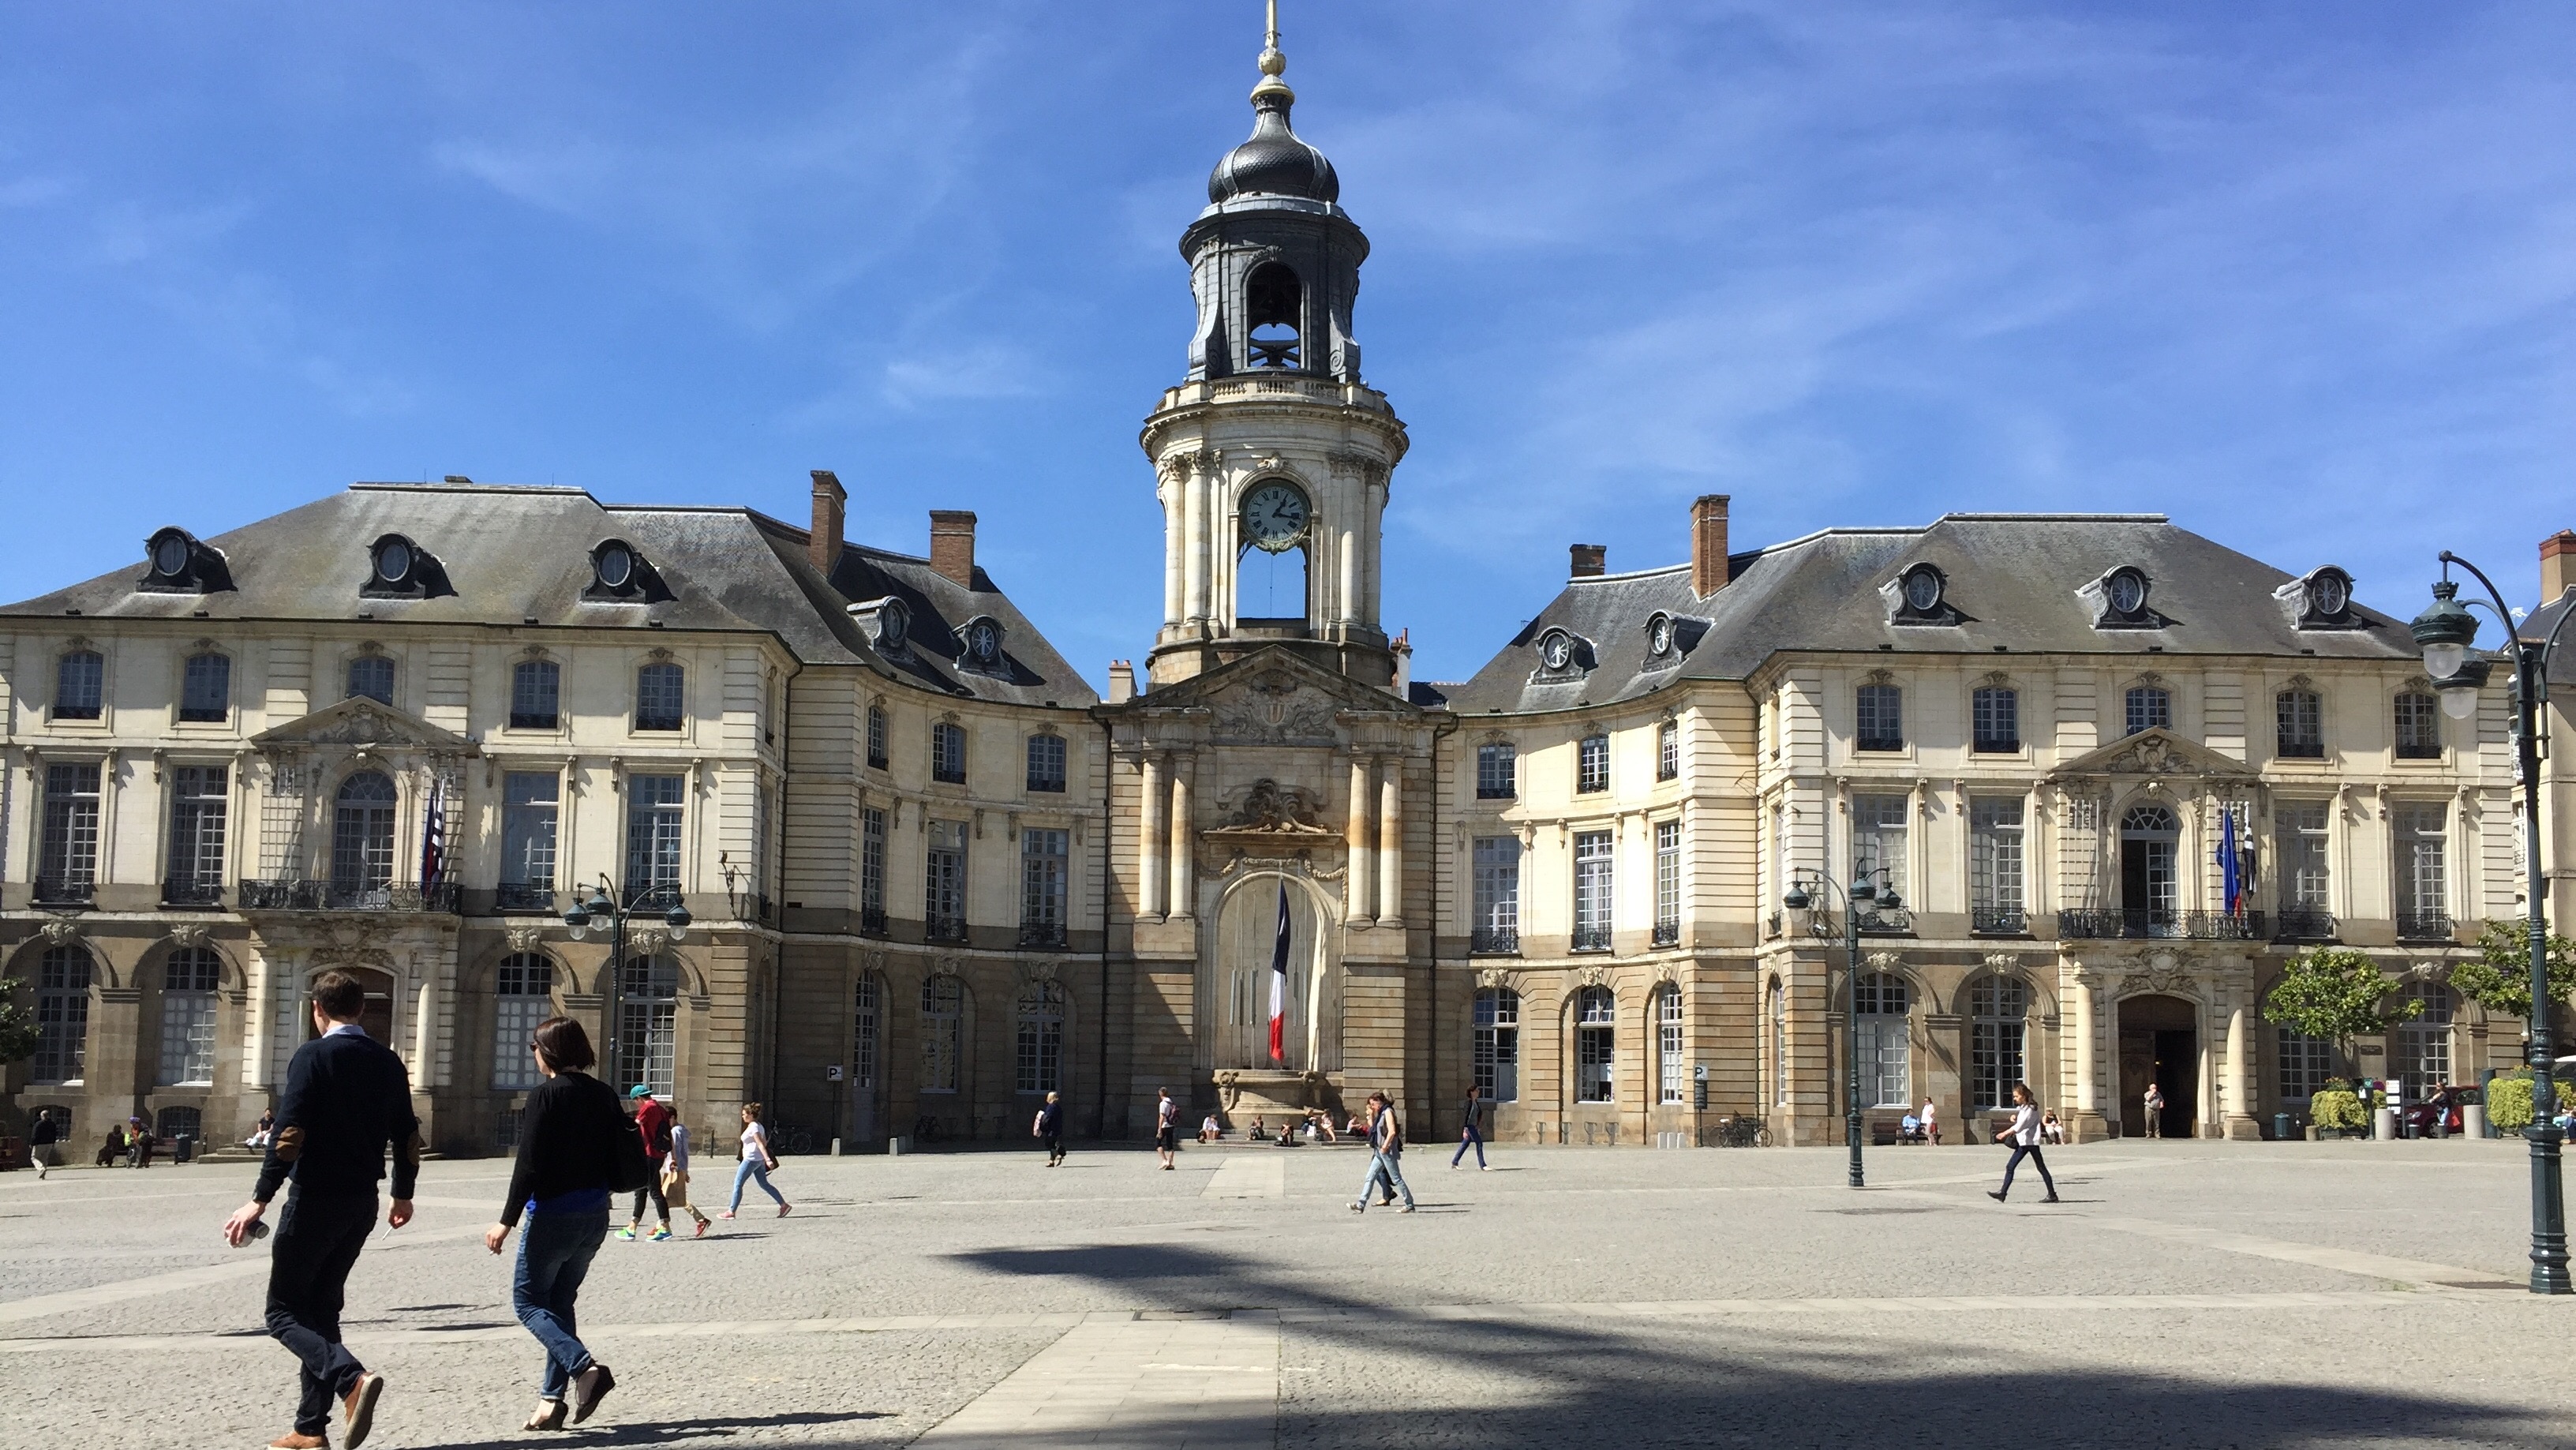
architecture, town, building, chateau, palace, city, downtown, plaza, landmark, facade, cathedral, place of worship, monastery, town square, basilica, estate, tours, stately home